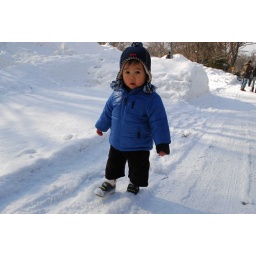
little blue boy in the snow